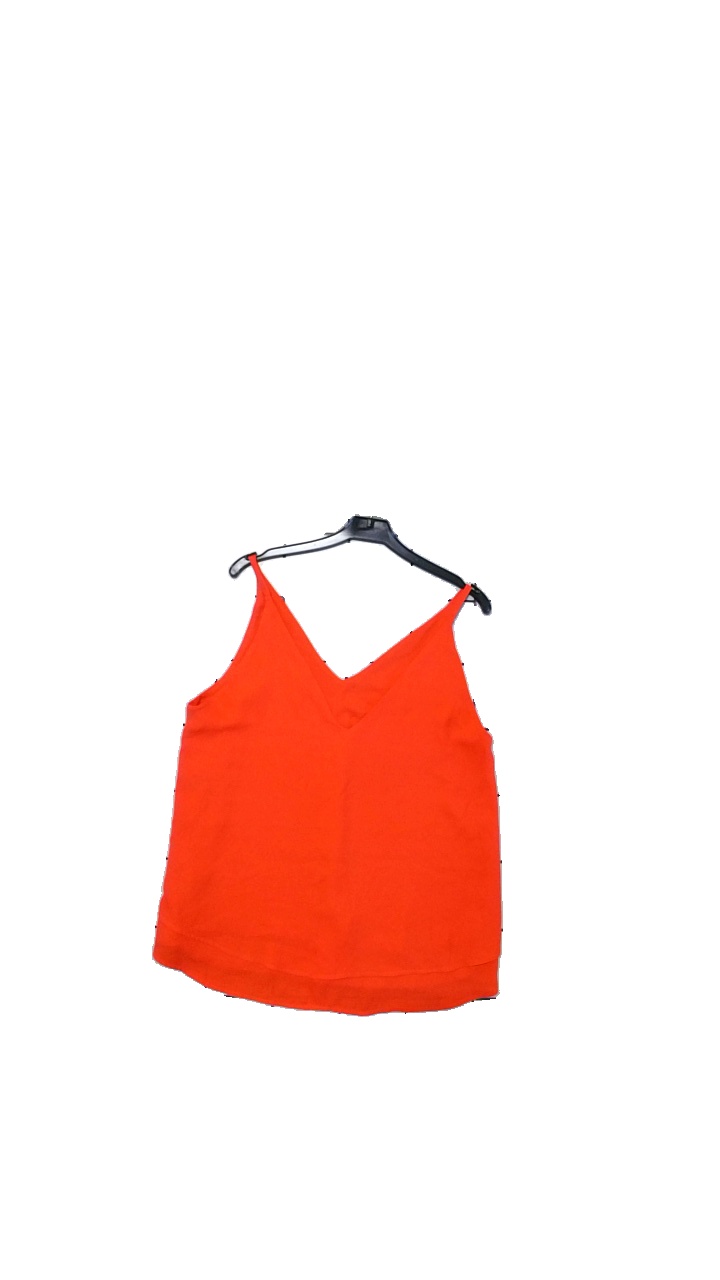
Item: Top (Ladies)
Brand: Gina Tricot
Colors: Red
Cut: Regular
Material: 100%Polyester
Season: Summer
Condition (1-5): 3
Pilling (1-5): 3
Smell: Minor
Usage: Reuse
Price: <50